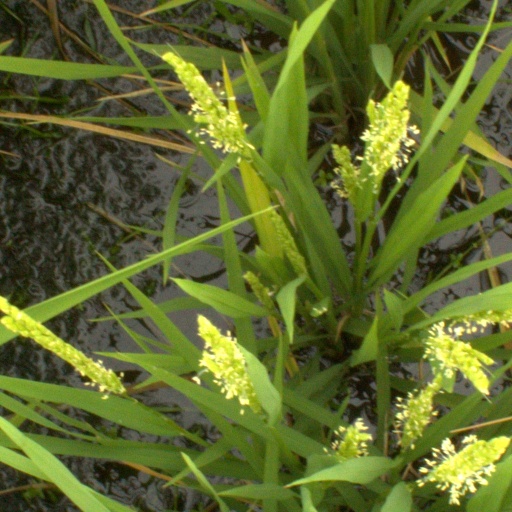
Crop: rice